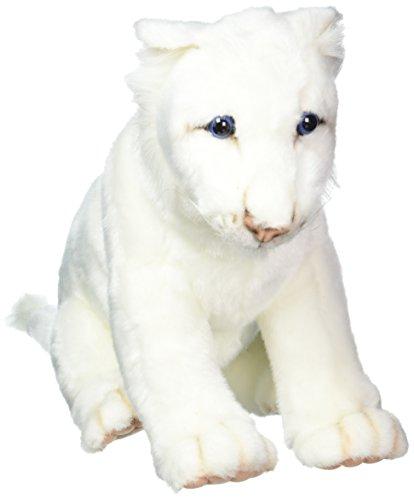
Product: HANSA Lion Cub Plush, White
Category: Toys & Games | Stuffed Animals & Plush Toys | Plush Puppets
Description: HANSA - White Lion Cub Plush Toy.
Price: $62.01
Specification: ProductDimensions:13.8x7.9x7.9inches|ItemWeight:10.1ounces|ShippingWeight:10.4ounces(Viewshippingratesandpolicies)|DomesticShipping:ItemcanbeshippedwithinU.S.|InternationalShipping:ThisitemcanbeshippedtoselectcountriesoutsideoftheU.S.LearnMore|ASIN:B002SW4XRO|Itemmodelnumber:190429|Manufacturerrecommendedage:3yearsandup